Cowboy action shooting

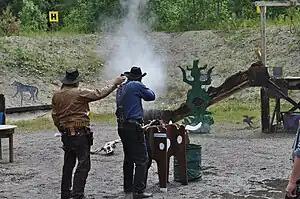
A CAS shooter engages a target with his lever-action rifle. To the left, the range officer with a timer that measures the shooter's stage time.

Cowboy action shooting (CAS, also known as Western action shooting, single action shooting, cowboy 3-gun, and Western 3-gun) is a competitive shooting sport that originated in 1981 at the Coto de Caza Shooting Range in Orange County, California. Cowboy action shooting is now practiced in many places with several sanctioning organizations including the Single Action Shooting Society (SASS), Western Action Shootists Association (WASA), and National Congress of Old West Shooters (NCOWS), and Single Action Shooting Australia (SASA).